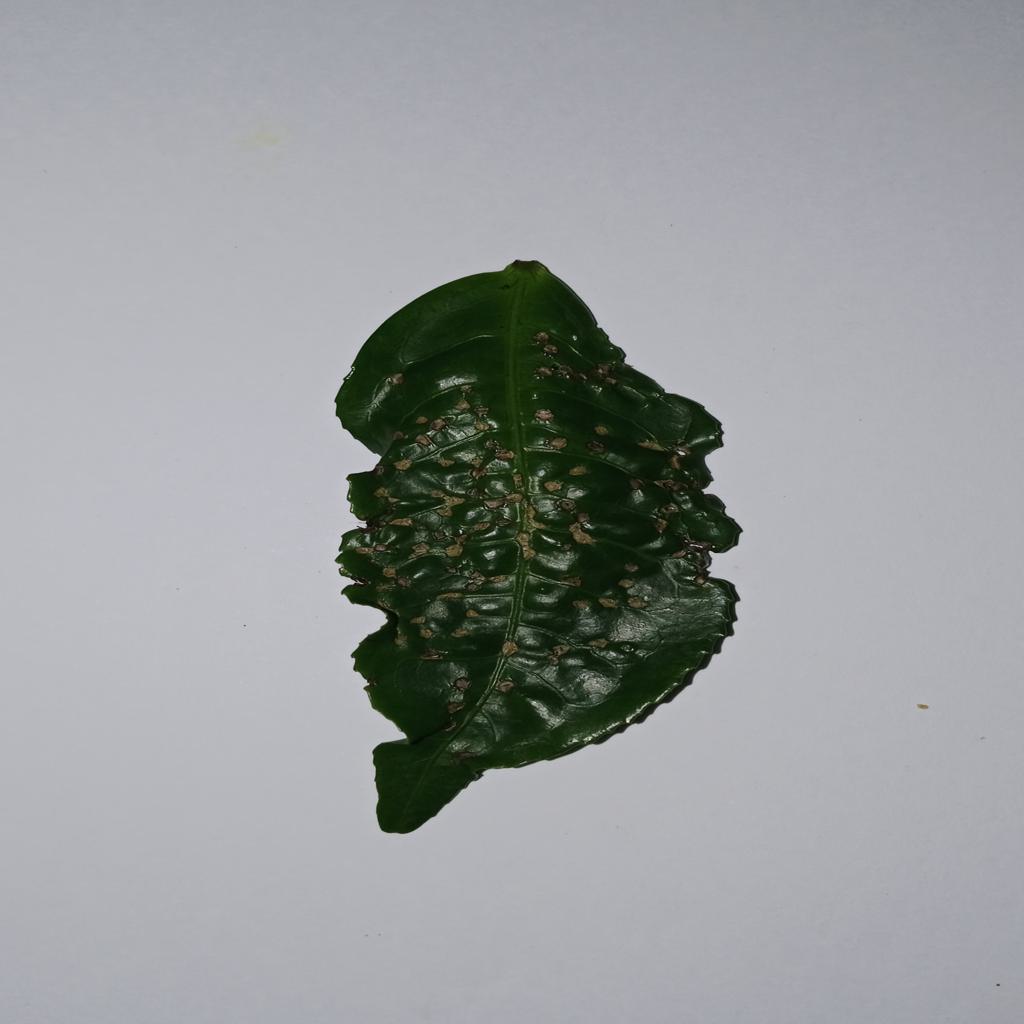
Label: Tea red scab